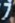
Number: 7